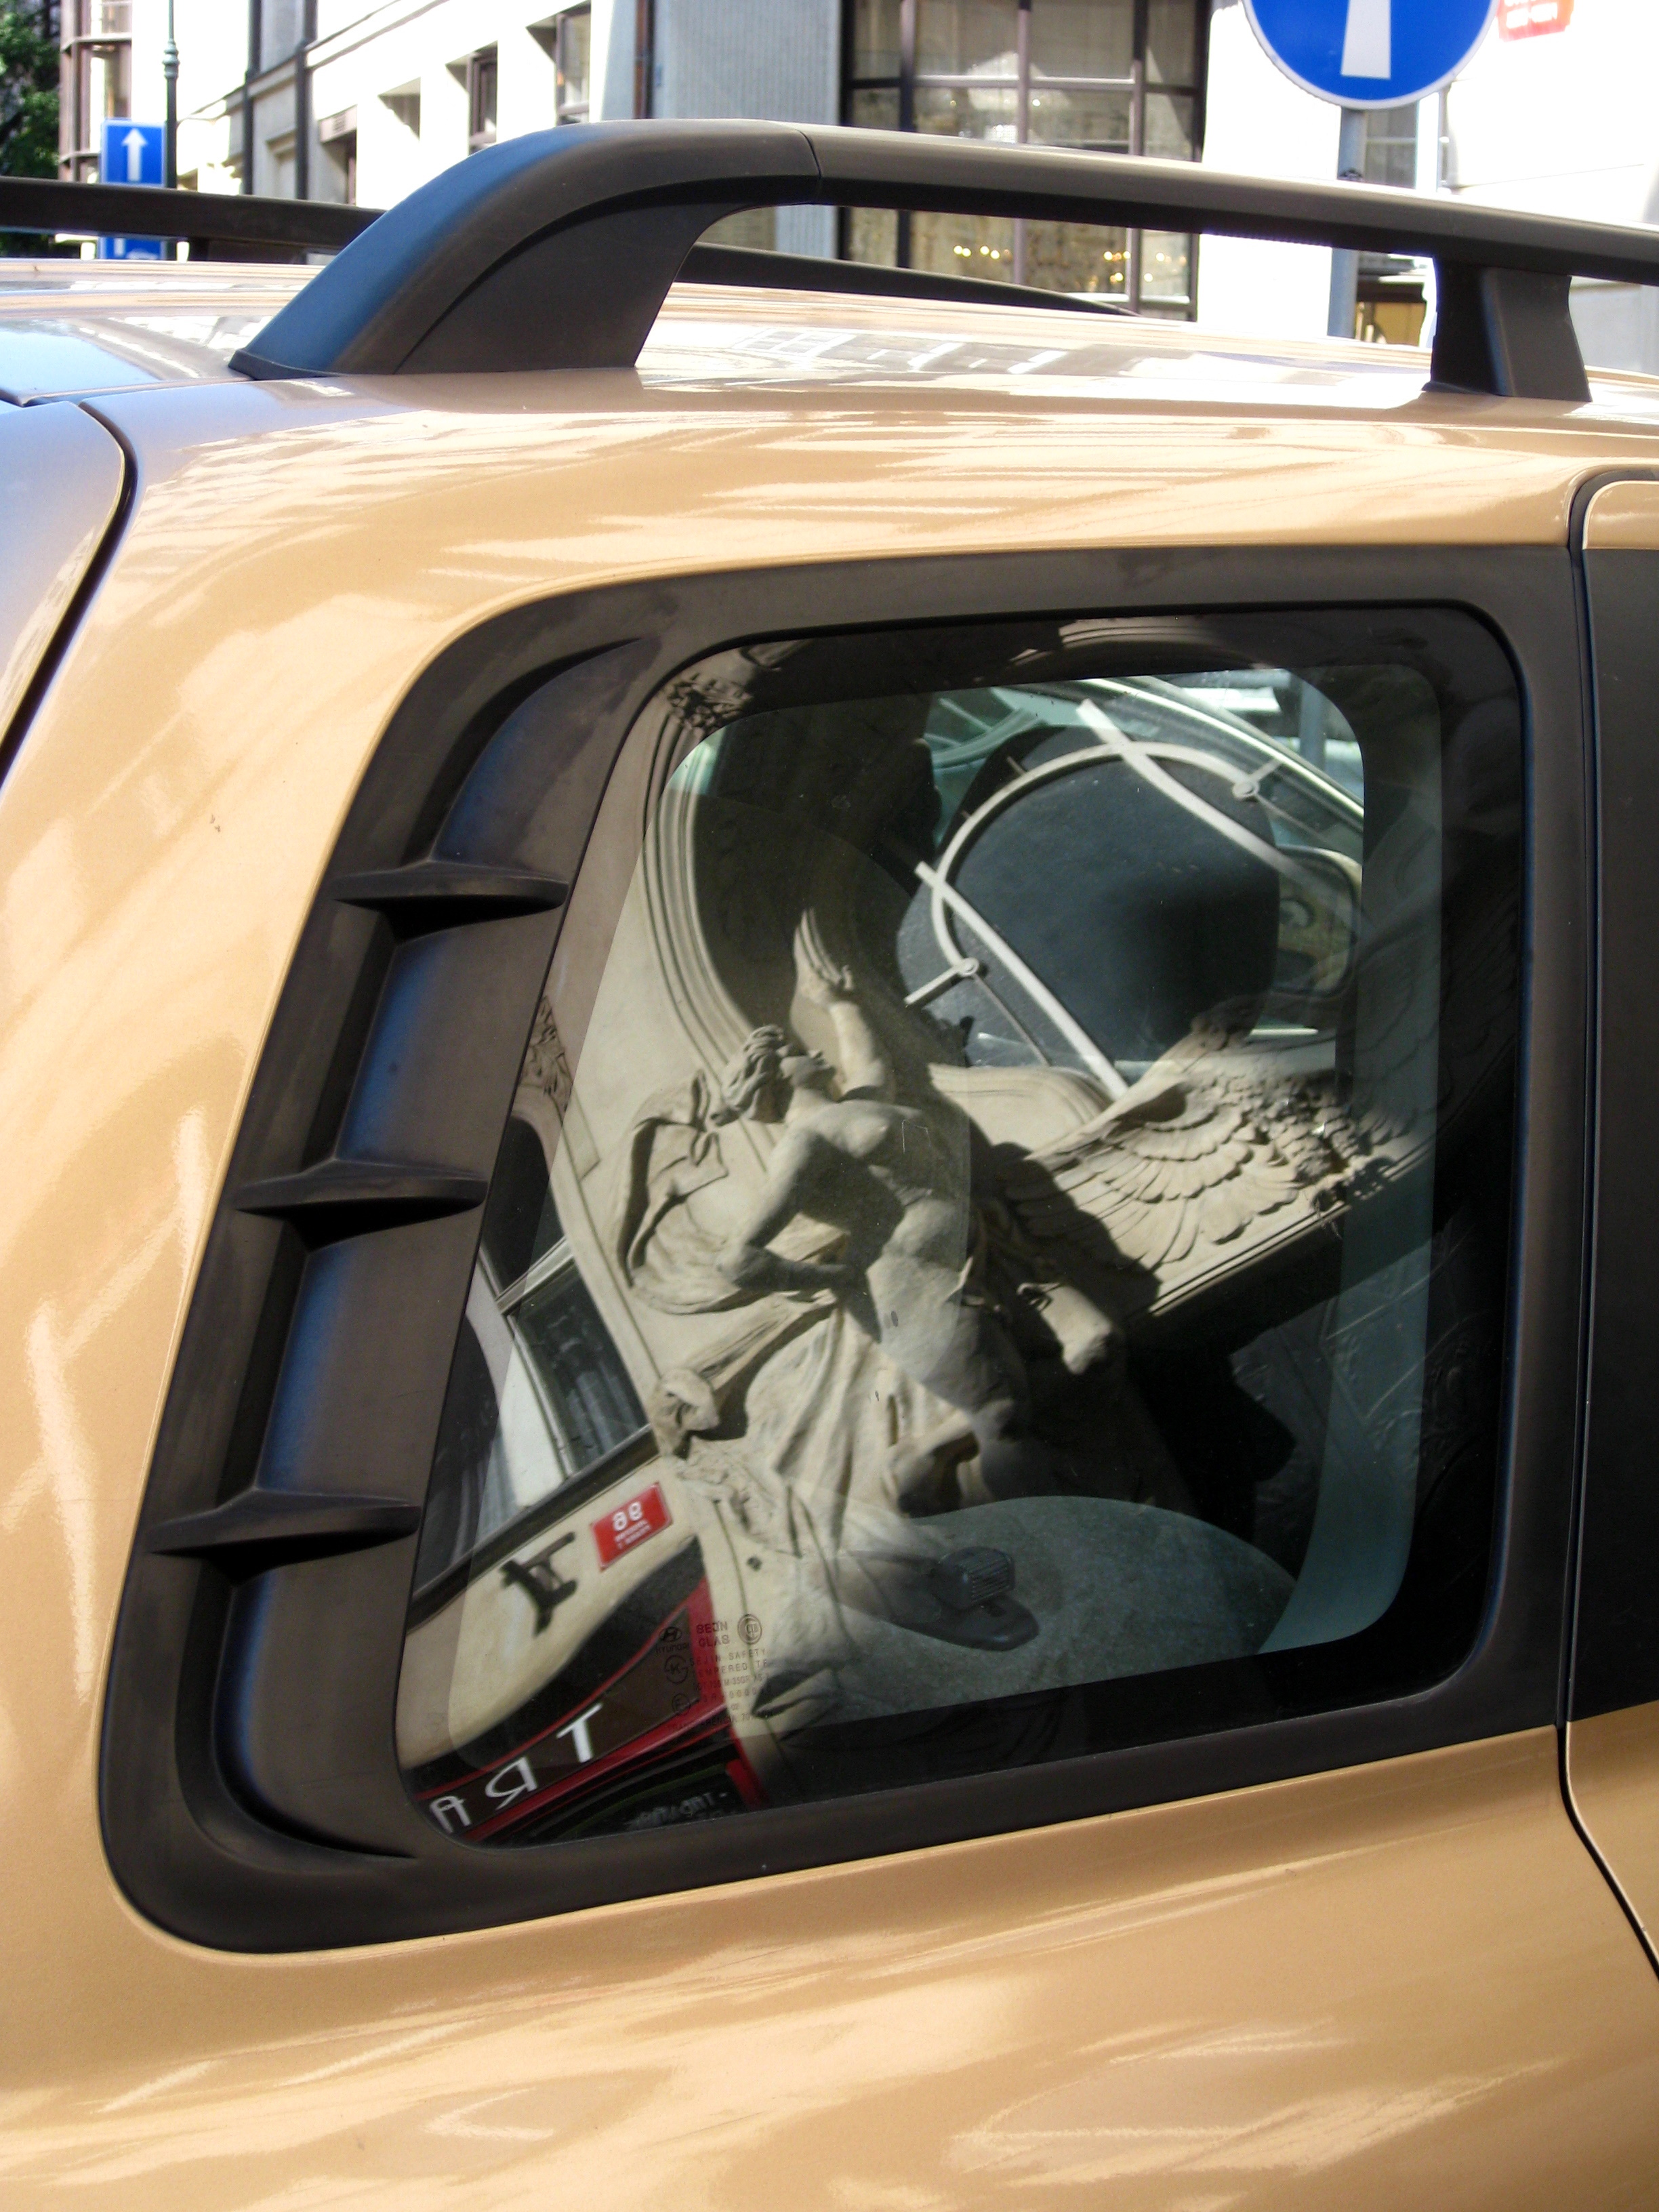
car, wheel, window, glass, driving, city, monument, europe, statue, reflection, vehicle, windshield, prague, sports car, bumper, sculpture, supercar, creativecommons, cc0, publicdomain, mirror, nocopyright, reflections, 2d, carloszgz, original, cmstoolsphotoring, freeculturalworks, openlicense, freepictures, miroir, espejo, reflejos, reflets, glace, europa, escultura, estatua, monumento, voiture, coche, vehicule, vehiculo, copyleft, norightsreserved, czechrepublic, praga, rep blicacheca, land vehicle, automobile make, automotive exterior, automotive design, luxury vehicle